Betsie River

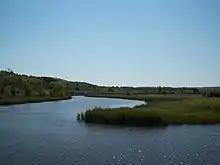
Betsie River Wetland Delta near Elberta

The name is derived from the French , meaning river of sawbill ducks ("bec-scie"). A corruption of this pronunciation led to the name of Benzie County. Other alternate historical names include the following: